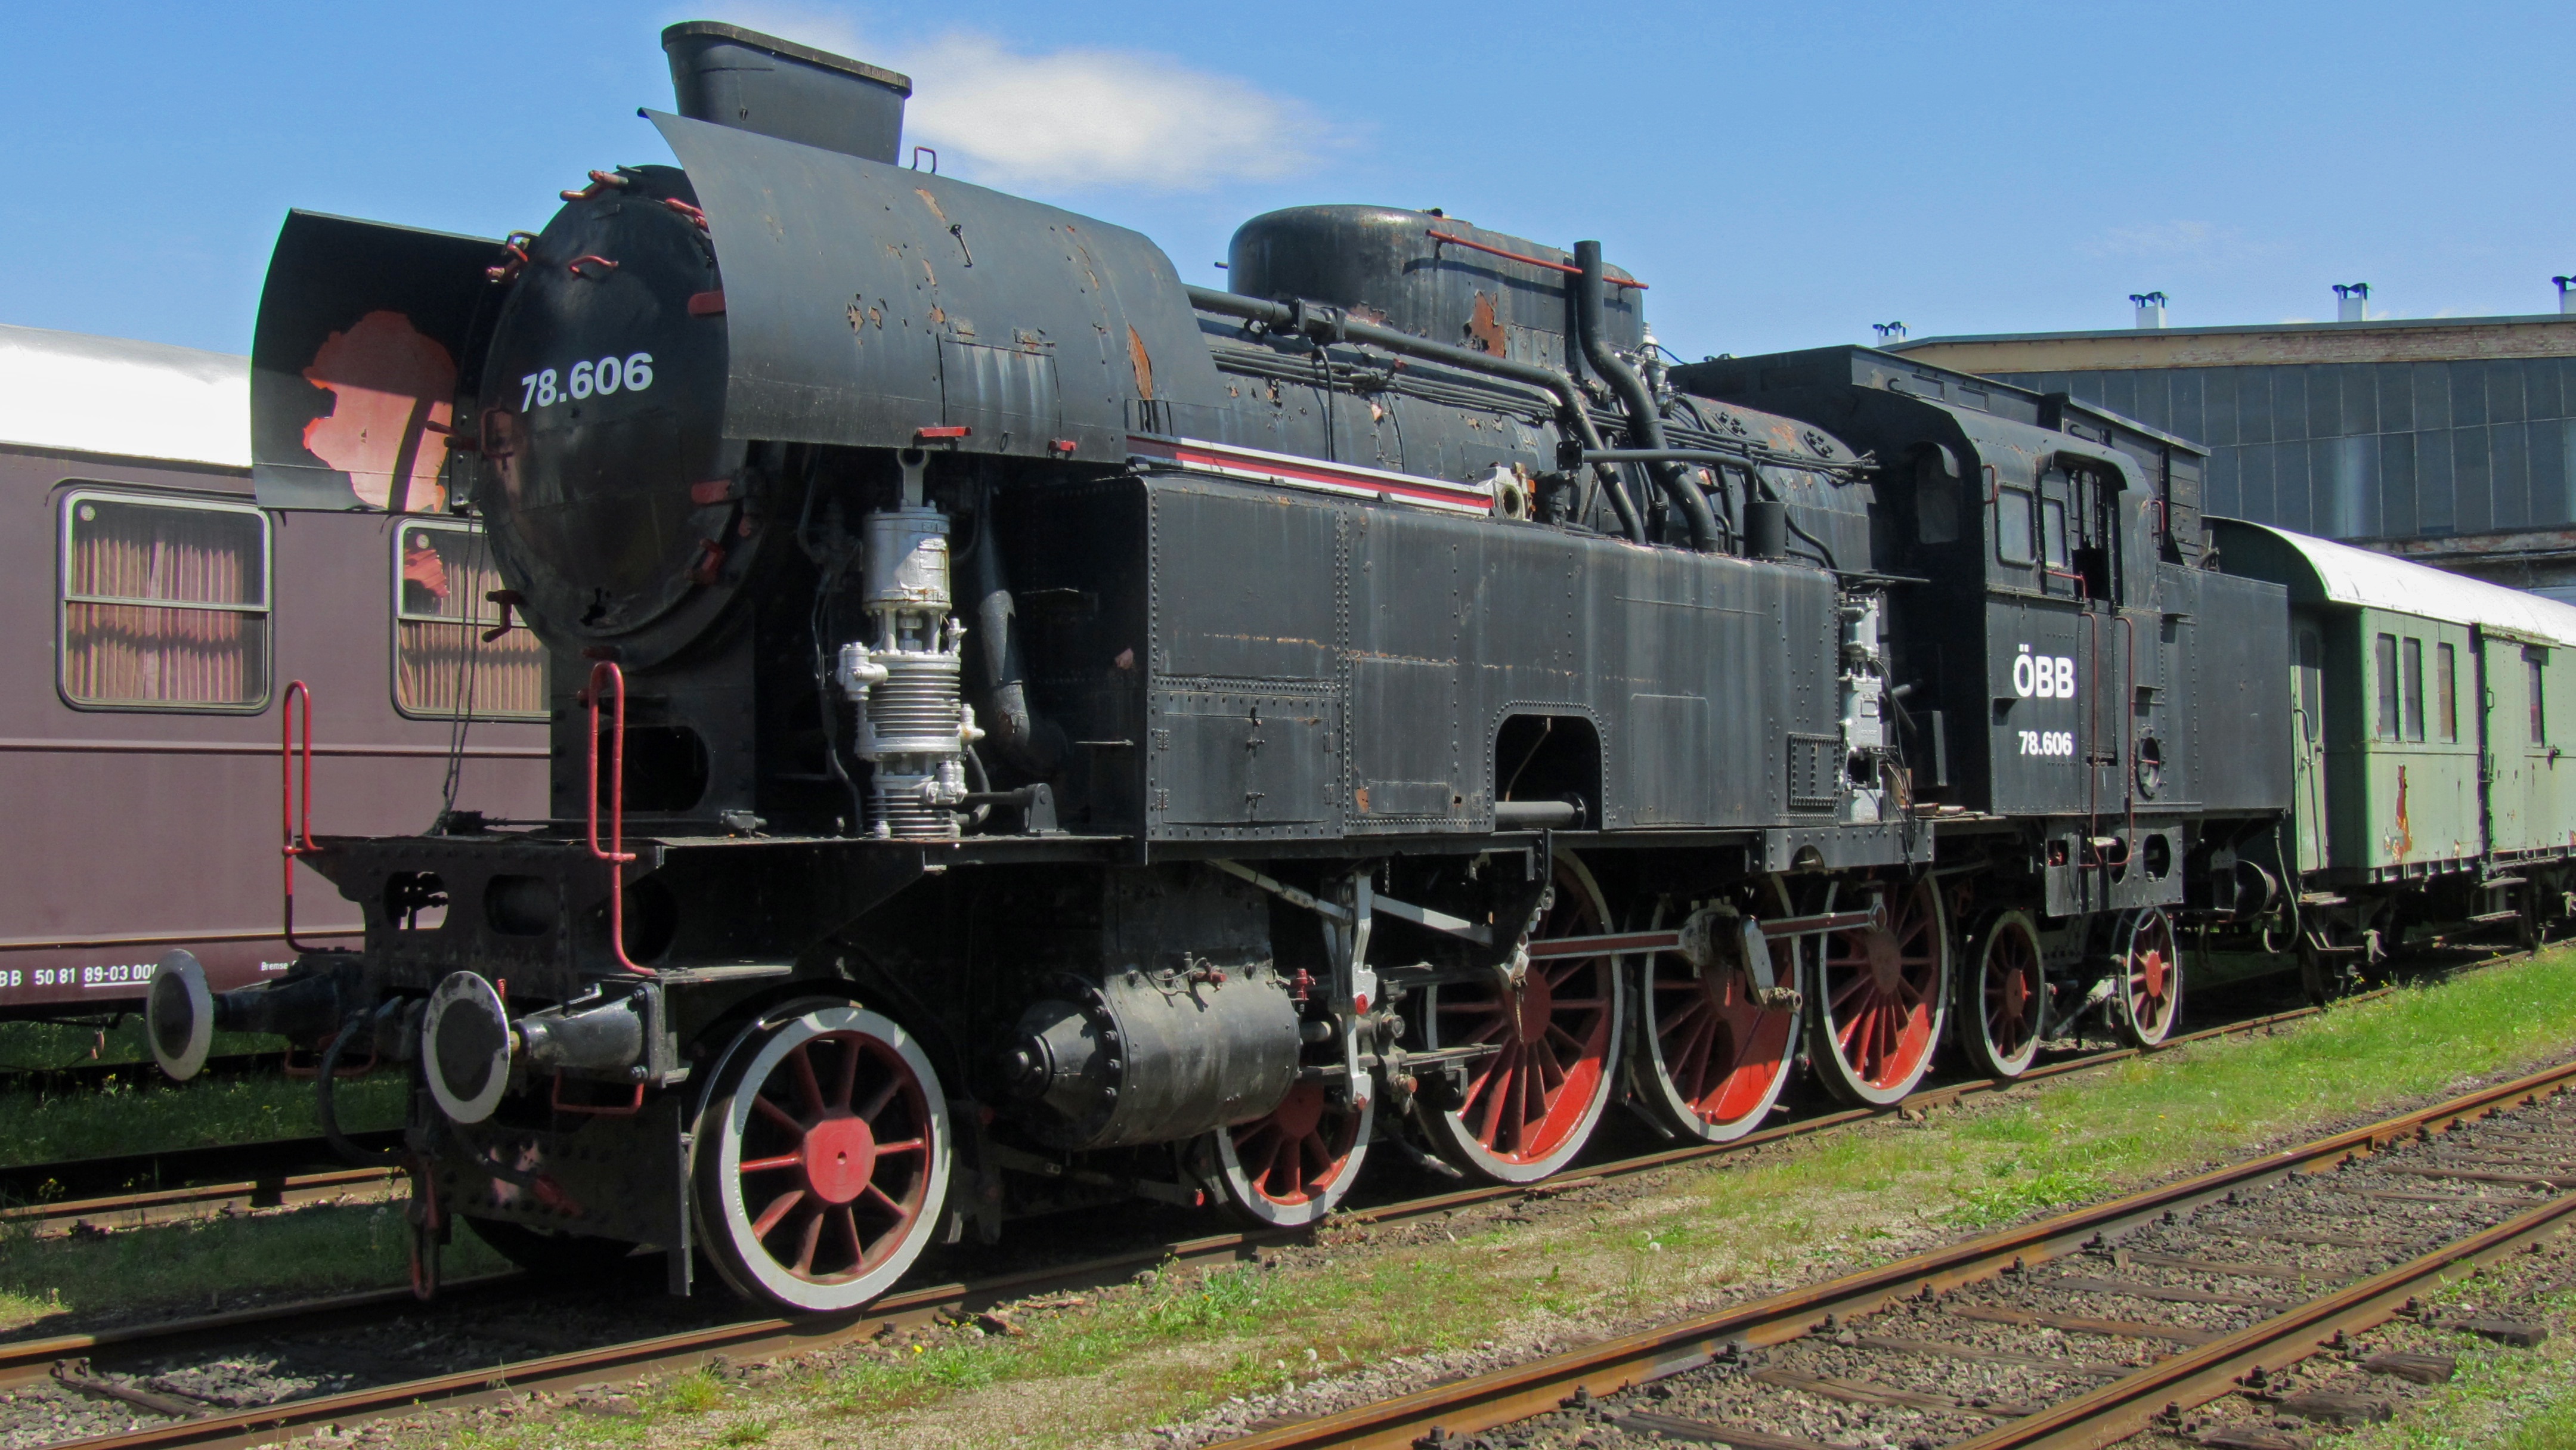
track, railway, train, asphalt, transport, vehicle, locomotive, steam engine, rail transport, electric locomotive, towing vehicle, steam locomotive, museum locomotive, 78, land vehicle, freight car, rolling stock, railroad car, 606